Matthew Reinhart

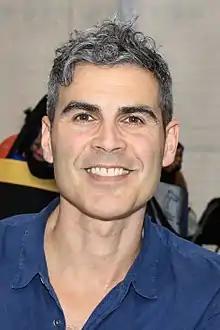
Reinhart at the 2016 Texas Book Festival

Matthew Christian Reinhart (born September 21, 1971) is an American writer and illustrator of children's pop-up books and picture books. His most recent books include "Frozen: a Pop-up Adventure" and "Lego Pop-up: A Journey through the Lego Universe".